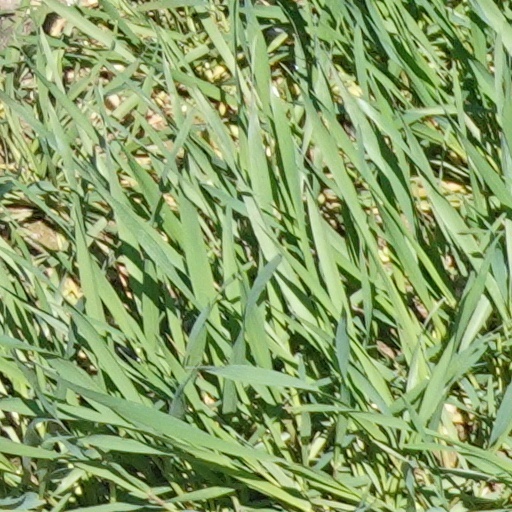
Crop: wheat